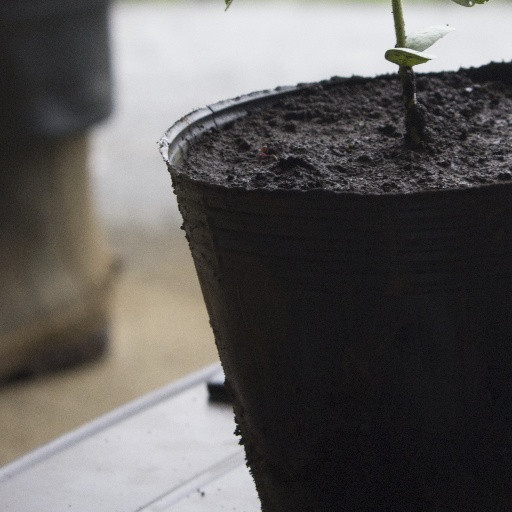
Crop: soybean